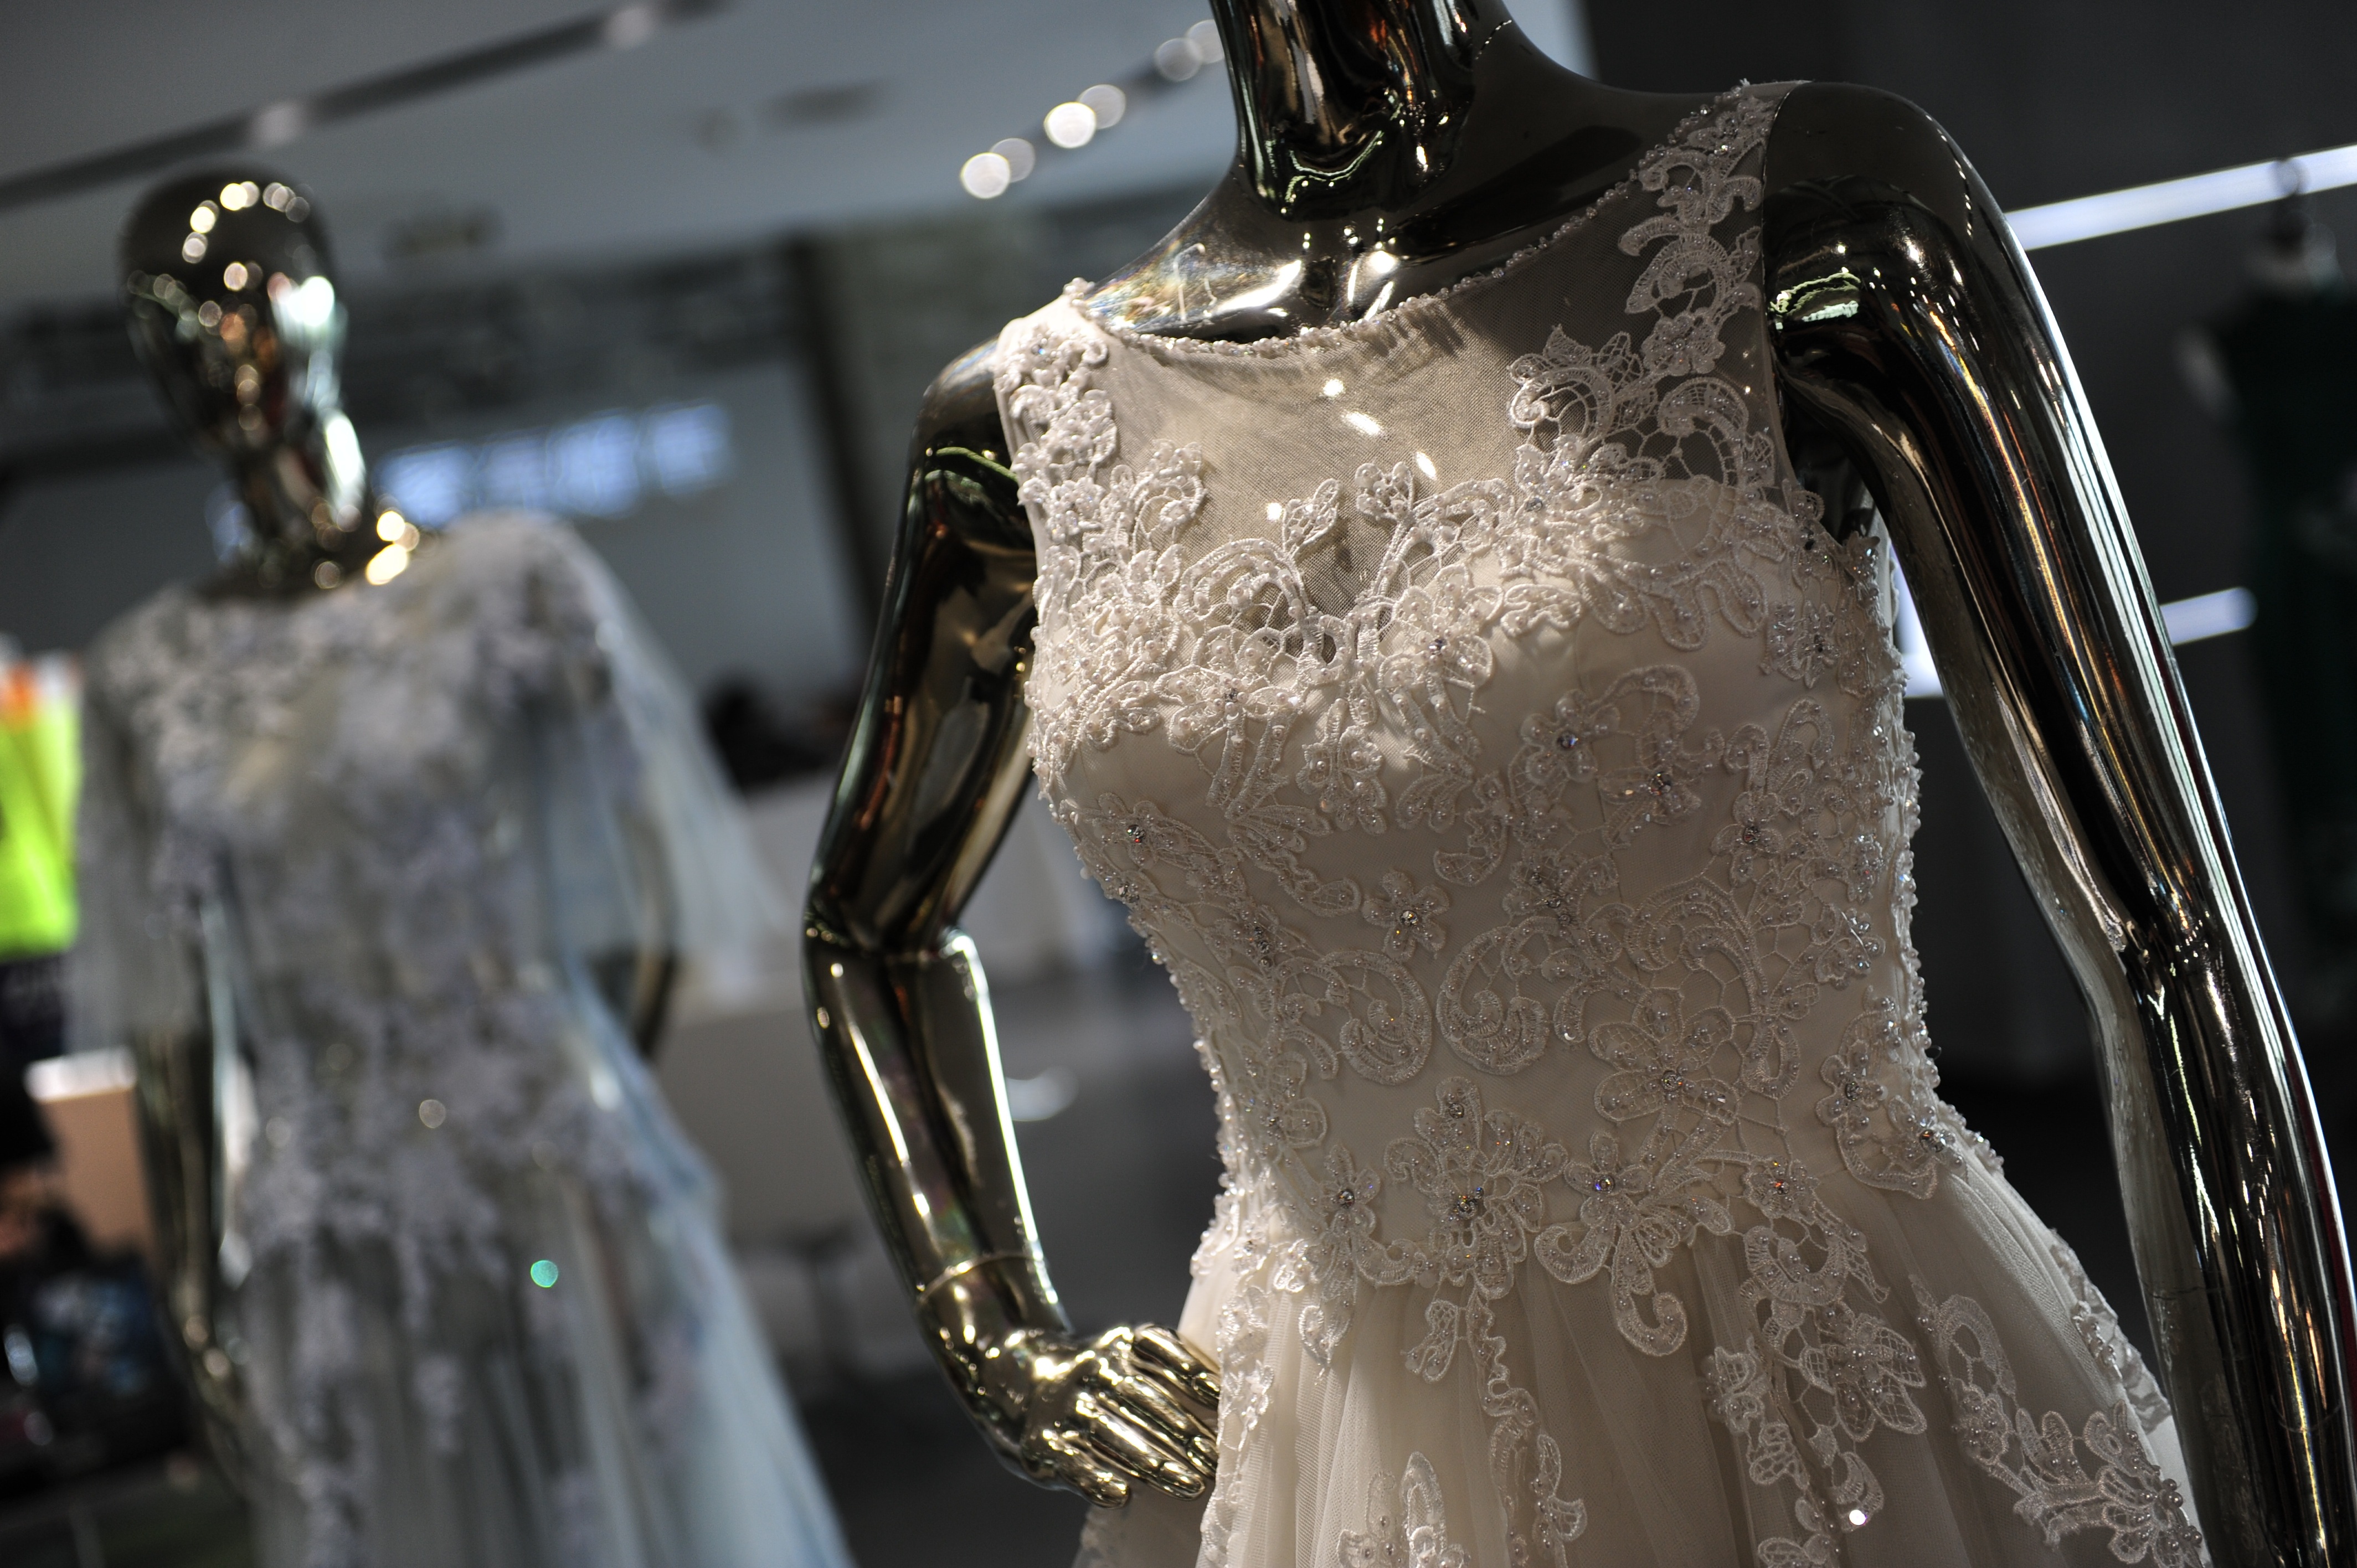
white, statue, model, fashion, clothing, lady, wedding, sculpture, art, dress, luxury, exhibition, gown, high set, haute couture